Nundah, Queensland

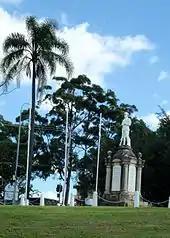
The Shire of Toombul War Memorial (Digger Memorial) at the Nundah Memorial Park

Since the earliest days of the Zion's Hill mission, there have been a number of churches in the area. The Lutheran church continues to maintain a presence in the suburb, with a number of facilities, including St Paul's church, a childcare centre, and the Zion Retirement home clustered around the area near the corner of Buckland Road and Atthow Parade.